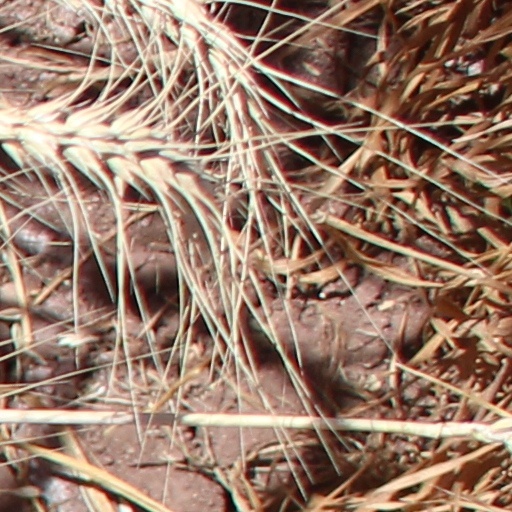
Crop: wheat